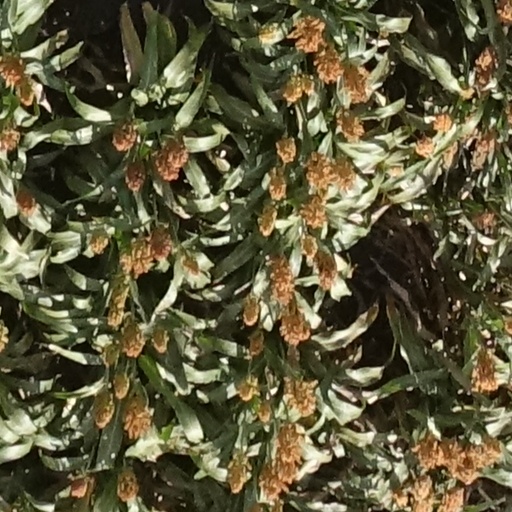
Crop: sorghum